Jean-Guy Dagenais

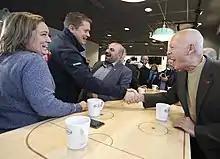
Jean-Guy Dagenais and Andrew Scheer in 2019.

In January 2021, Dagenais was in Florida overseeing "urgent work" on a property he owned, despite public health advice to avoid non-essential international travel during the COVID-19 pandemic in Canada.